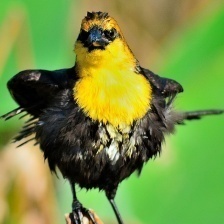
Species: YELLOW HEADED BLACKBIRD
Scientific name: XANTHOCEPHALUS